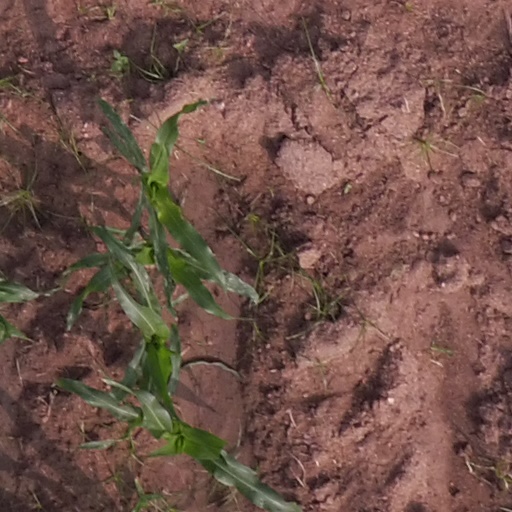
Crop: maize; corn